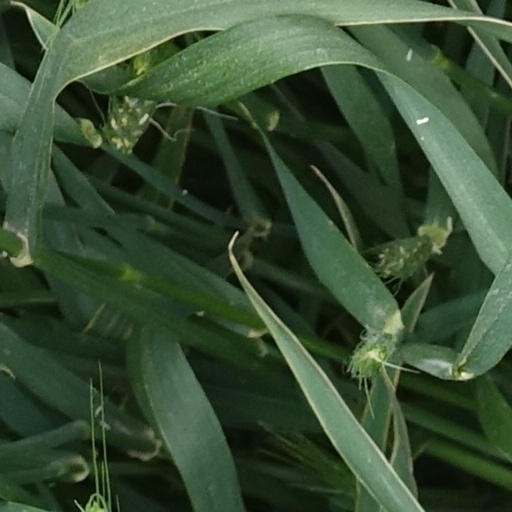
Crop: wheat